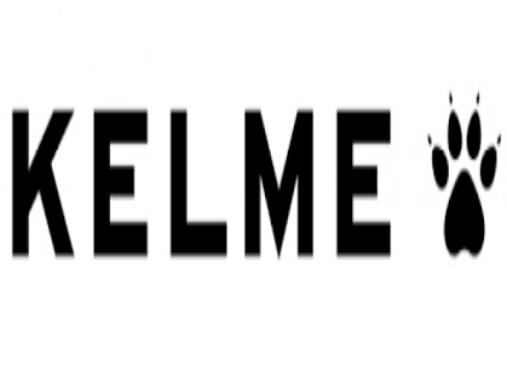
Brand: Kelme
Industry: Sports